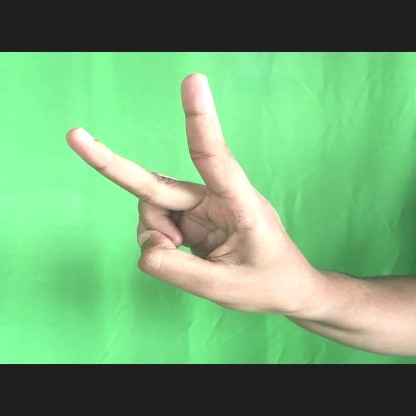
Mudra: Katrimukha